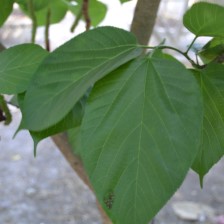
Variety: TaiwanMeacho